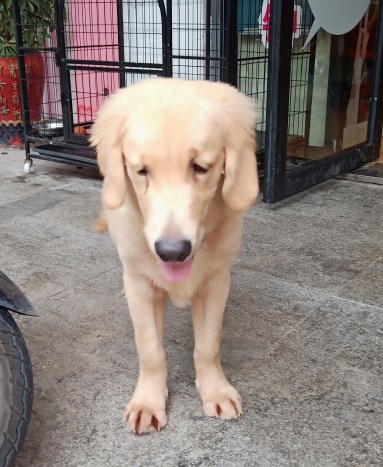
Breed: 5355-n000126-golden_retriever